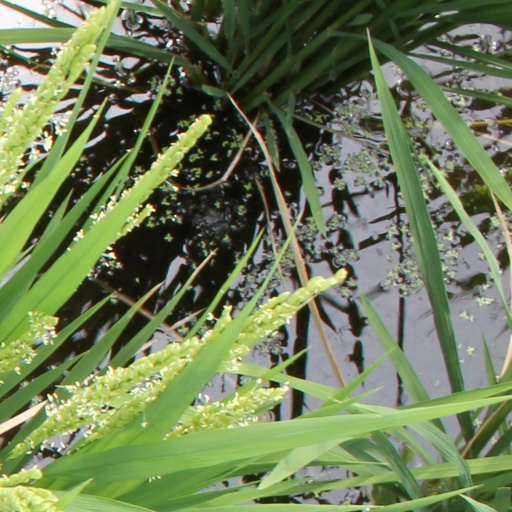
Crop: rice